Bonifacio Gillego

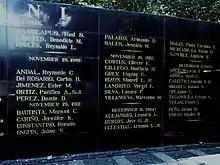
Detail of the Wall of Remembrance at the Bantayog ng mga Bayani, showing names from the 2002 batch of Bantayog Honorees, including that of Congressman Gillego.

Gillego was exiled in the United States for 14 years during martial law. He was one of the leaders of the opposition to Marcos in the United States and was a member of the Movement for a Free Philippines (MFP) during his exile. Gillego was often interviewed by American and western media to expose Marcos' fraud, particularly with his military medal decorations. Through his writings and countless interviews with the American press, Gillego publicly questioned Marcos' war record. In 1986, he served on the Commission on Good Government on behalf of President Corazon Aquino to find real estate holdings of the Marcoses in New York.